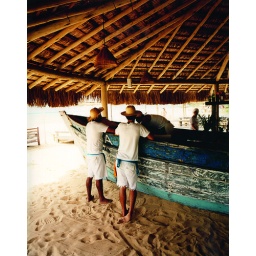
waiters at the boat bar of Uxua beach bar. photo by Fernando Lombardi